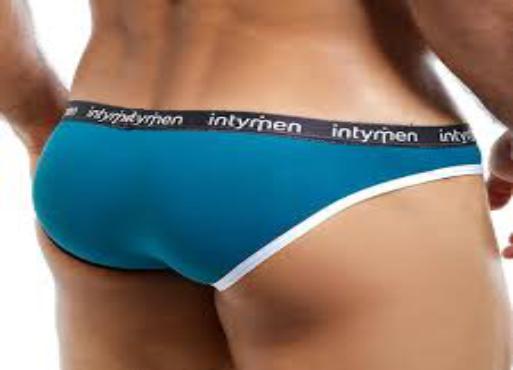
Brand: Intymen
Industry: Clothes